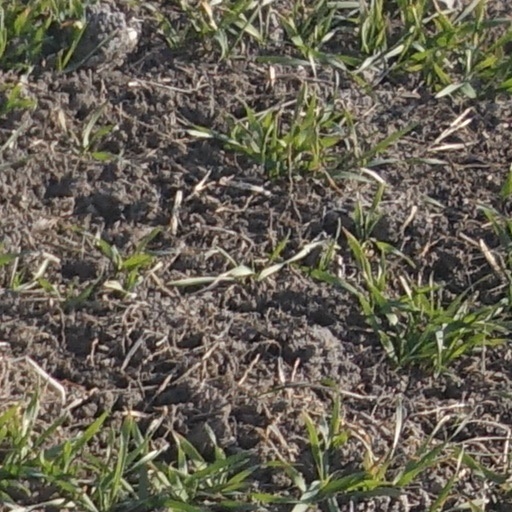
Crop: wheat